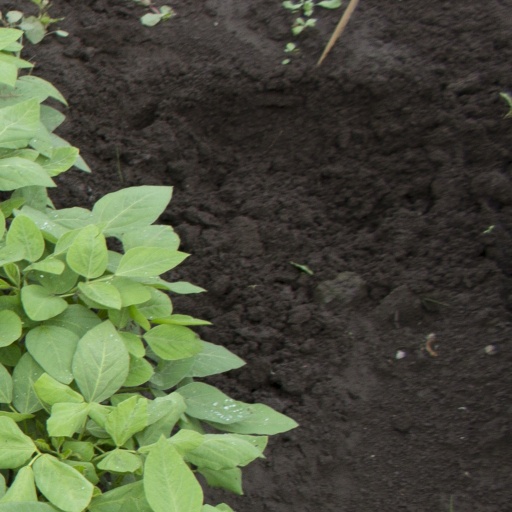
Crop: soybean